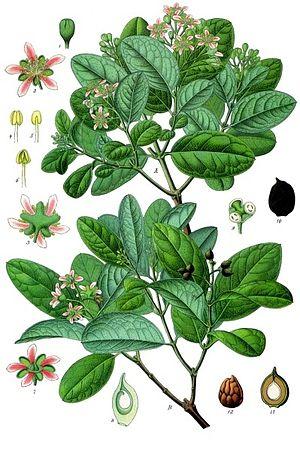
La famille des Monimiacées regroupe des plantes angiospermes de divergence ancienne.
Le boldo est une espèce d'arbres de la famille des Monimiaceae, originaire du Chili.